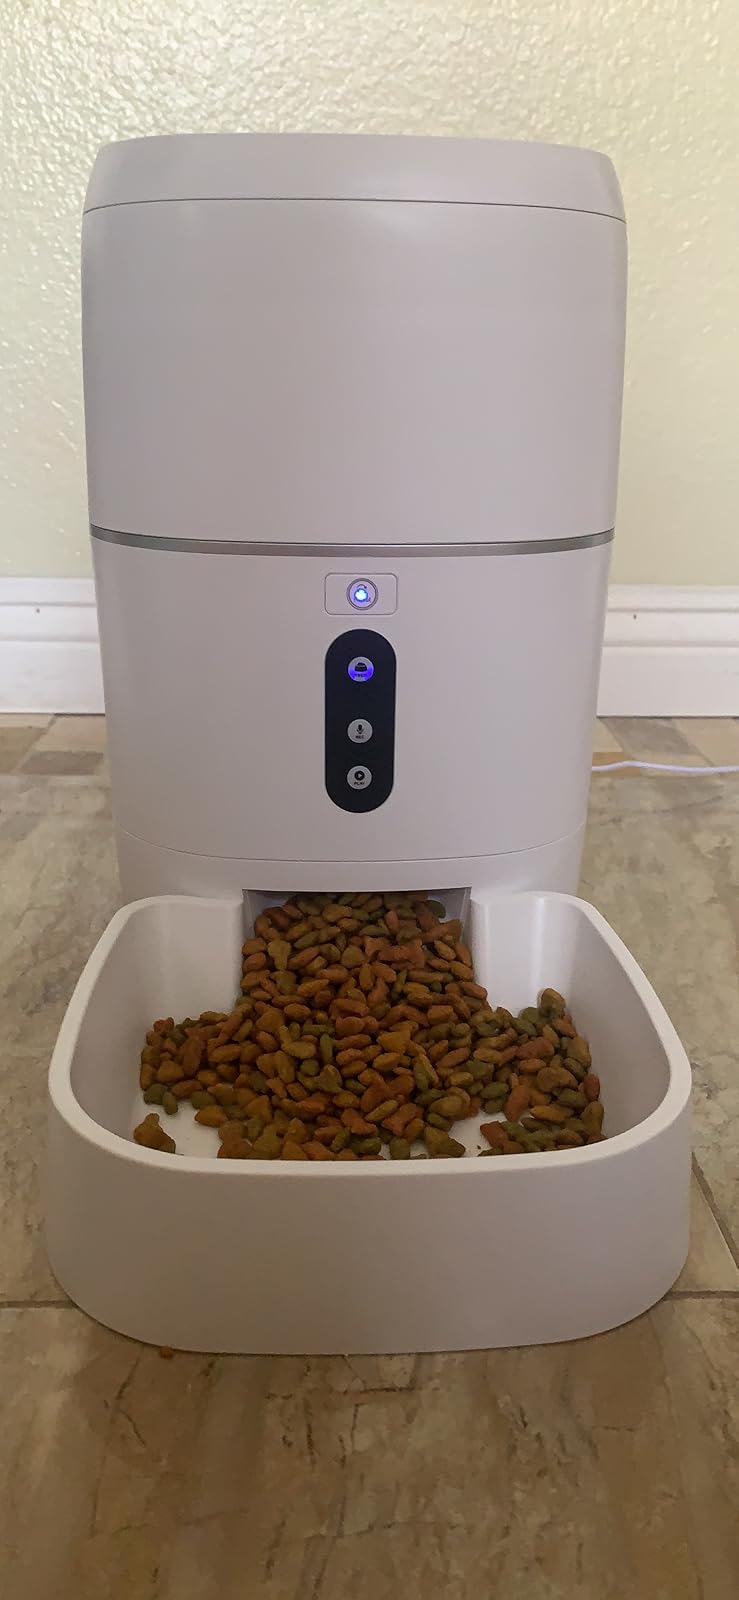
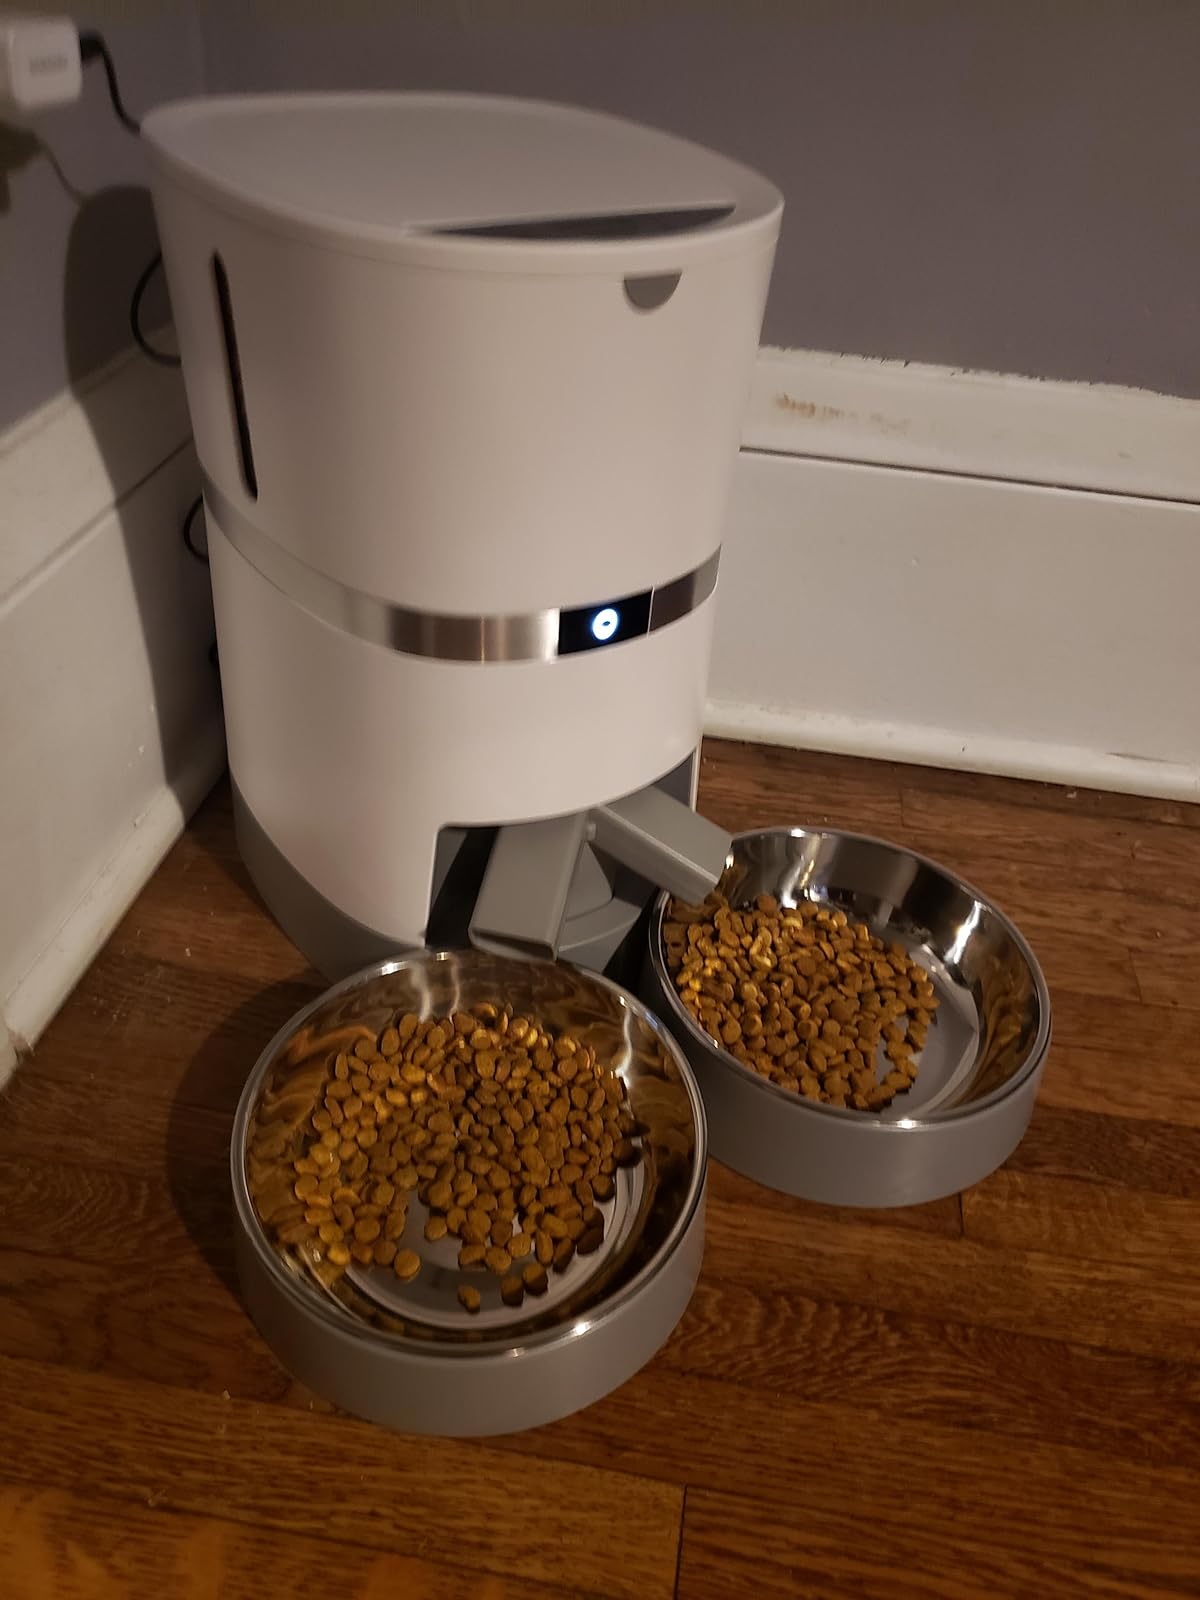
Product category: items_feeder
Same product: no